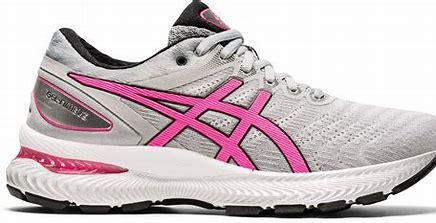
Brand: Asics
Model: Gel Nimbus 9